Griffin

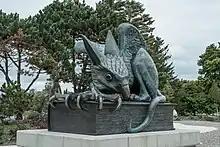
The Gryphon is the emblem and mascot of the University of Guelph

Alleged griffin's claws, eggs, and feathers were held as valuable objects, but actually derived from exotic animals, etc. The eggs were often ostrich eggs, or in rare cases, fossilized dinosaur eggs. The feather is a piece of forgery, an object crafted from raffia palm fiber, with painted colors.